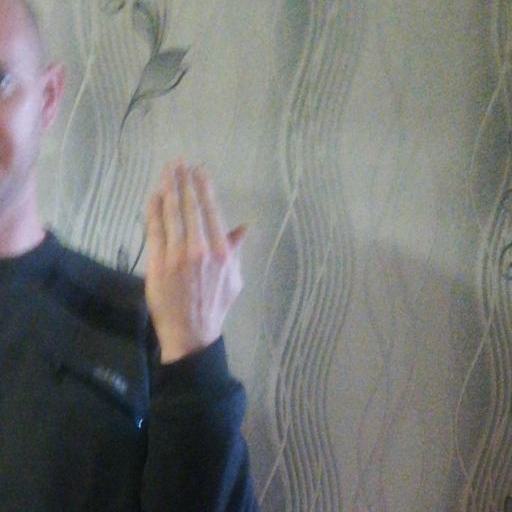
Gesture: stop_inverted